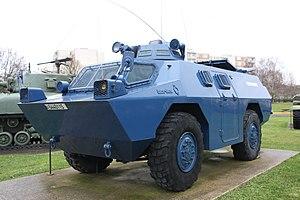
Le véhicule blindé à roues de la Gendarmerie est le nom le plus courant du Berliet VXB 170 en France. C'est un véhicule blindé à quatre roues motrices destiné principalement à des missions de maintien de l'ordre.
La Gendarmerie mobile est une subdivision d'arme de la Gendarmerie nationale française spécialisée dans le maintien ou le rétablissement de l'ordre. Dans ses missions quotidiennes, elle participe à la sécurité publique générale aux côtés de la gendarmerie départementale.